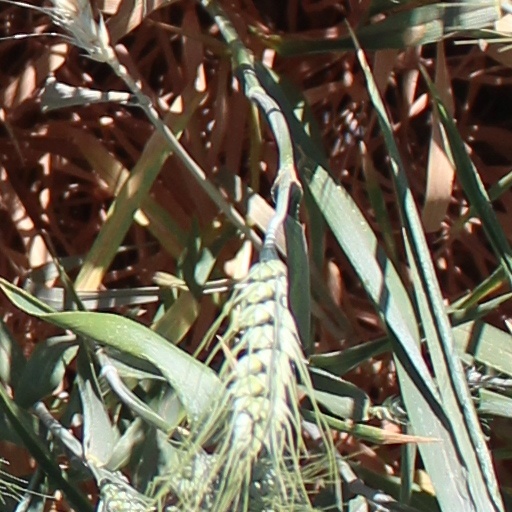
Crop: wheat